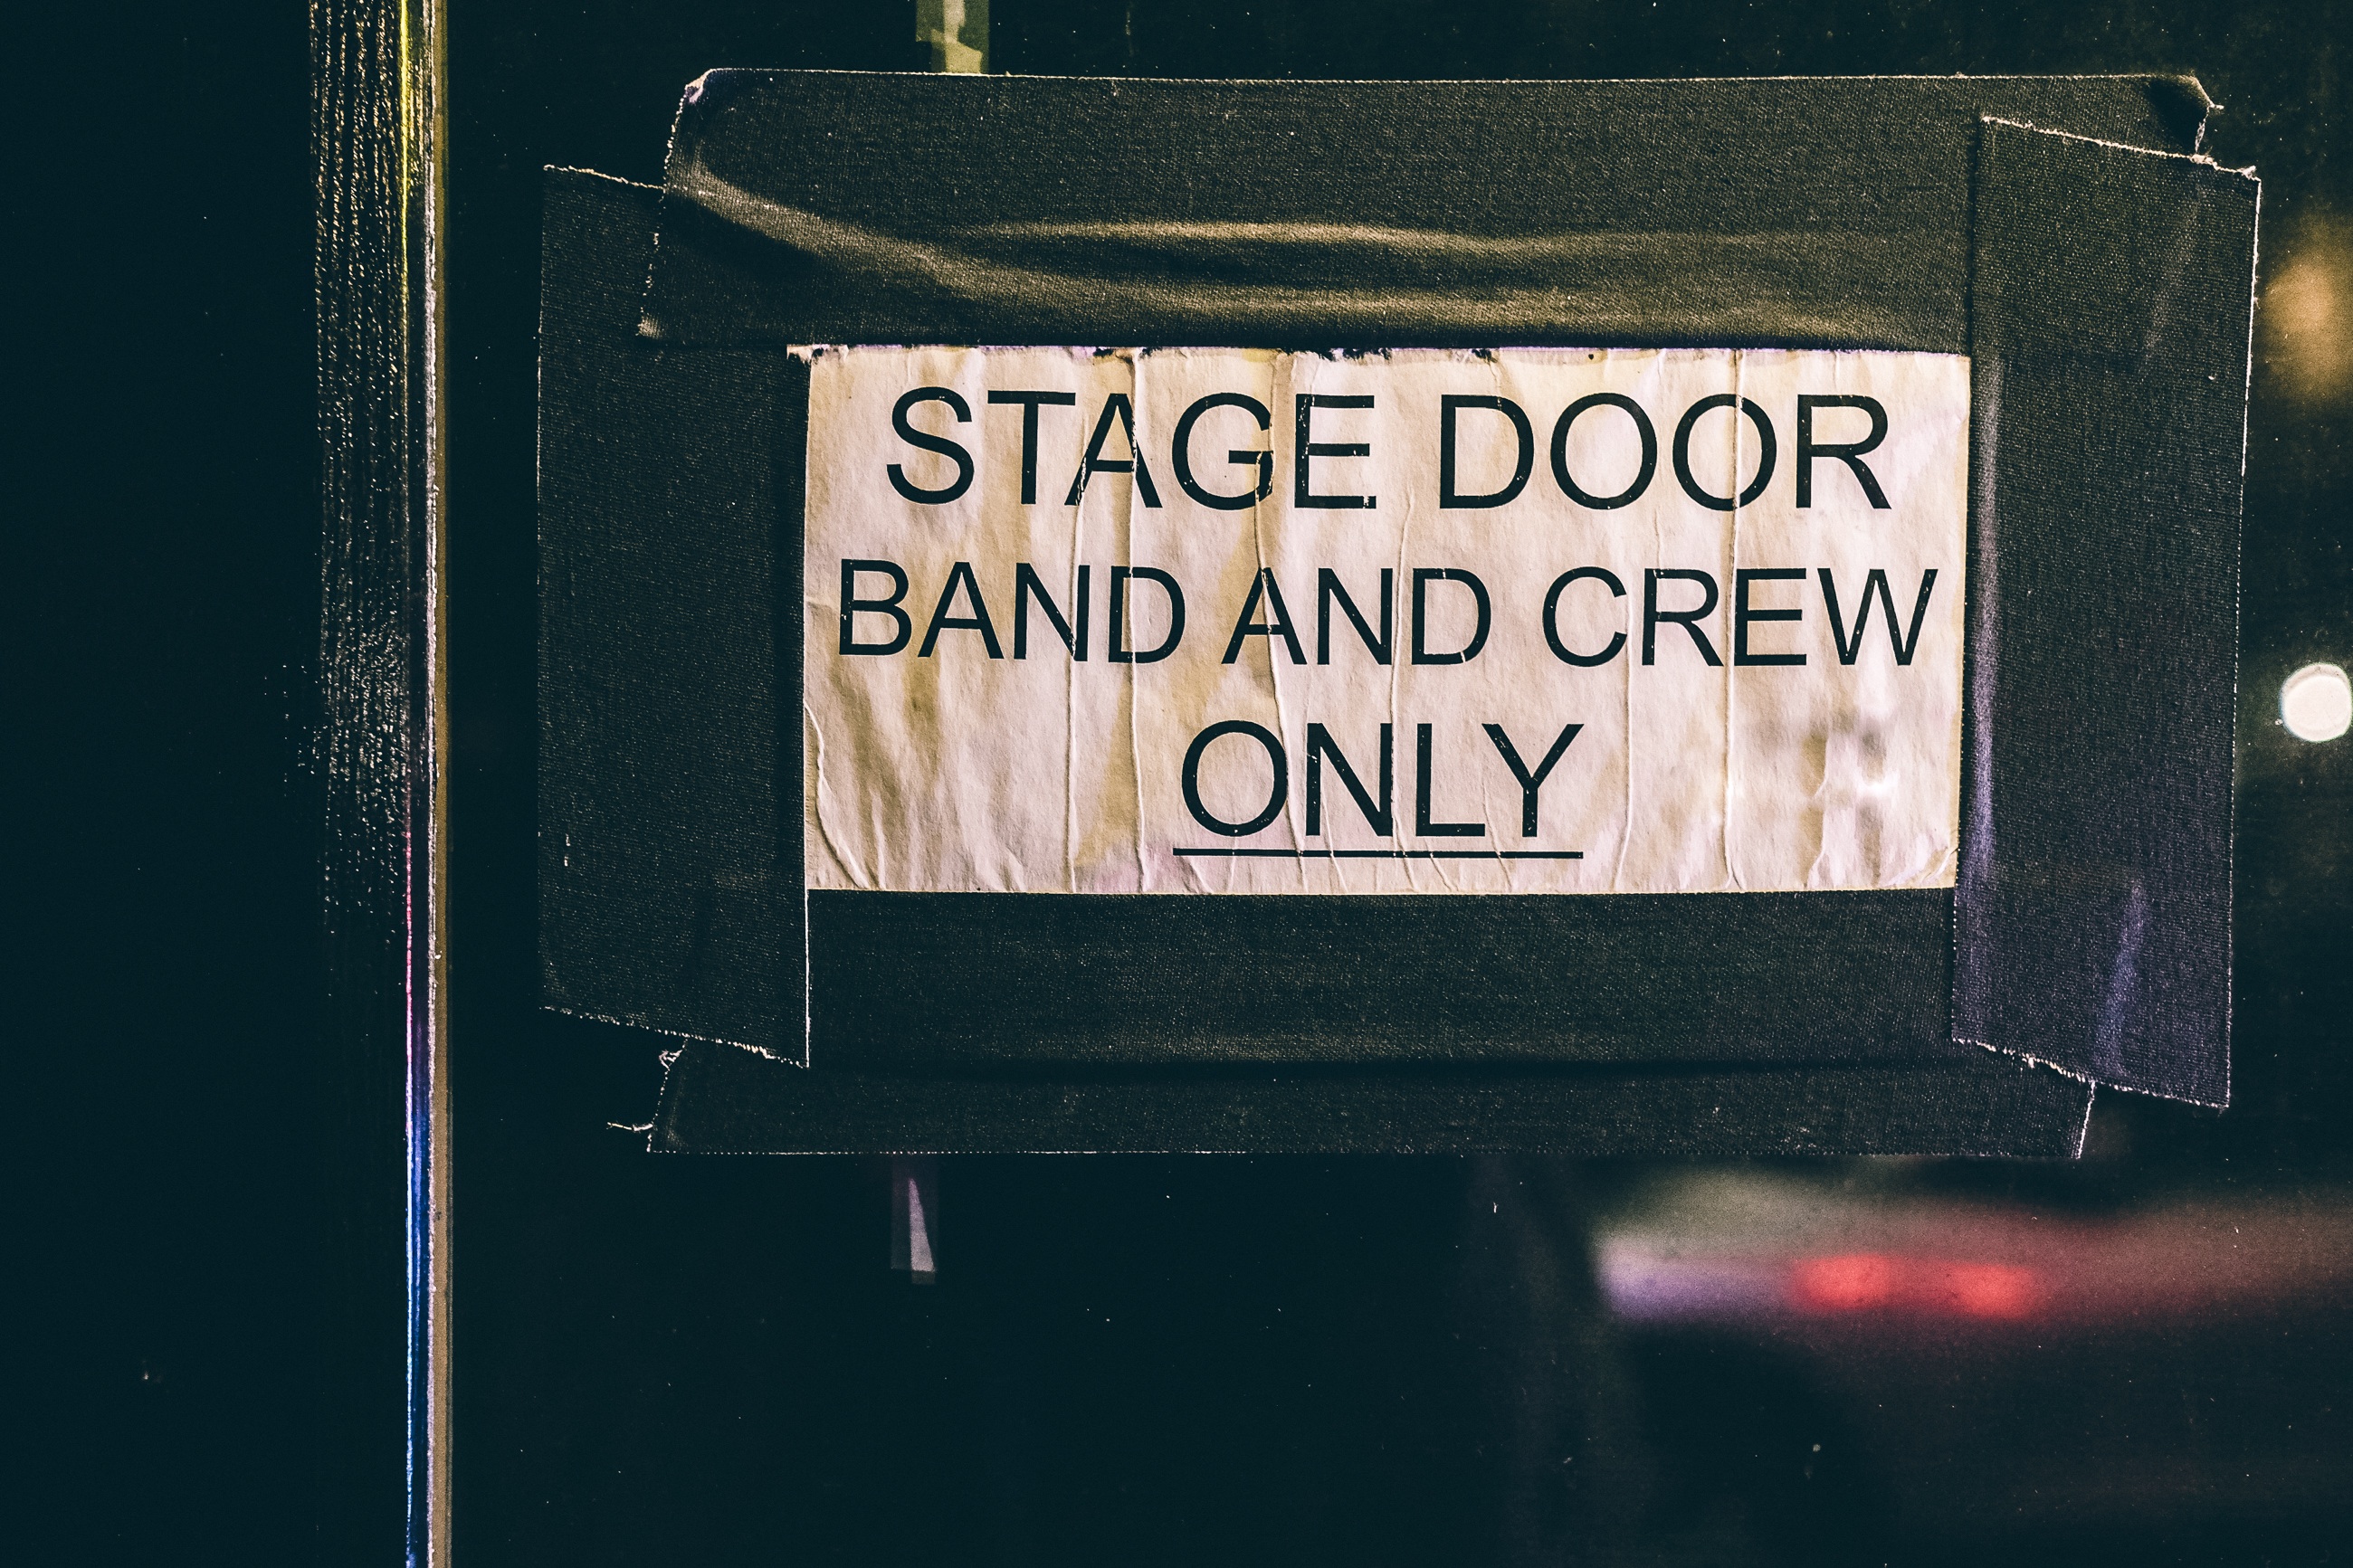
light, number, advertising, band, sign, color, darkness, signage, door, backstage, duct tape, image, shape